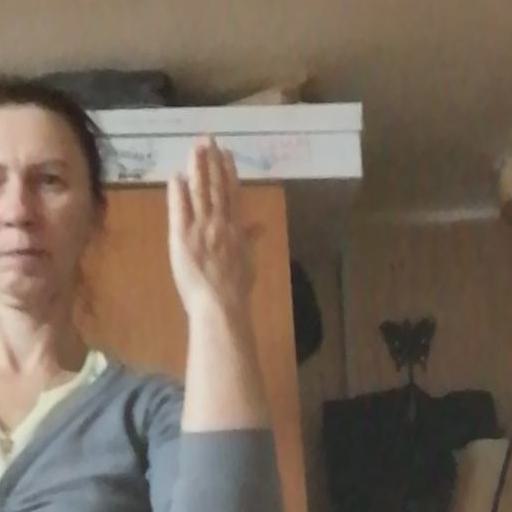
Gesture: stop_inverted